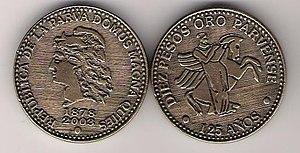
La République de Parva Domus Magna Quies or Parva Domus est une micronation, dans le quartier de Punta Carretas à Montevideo, Uruguay. Créée en 1878 en tant qu'association citoyenne, culturelle et récréative. Son territoire se compose d'un « Palais présidentiel », une ancienne résidence néoclassique du XIXᵉ siècle, entourée de jardins et de statues.